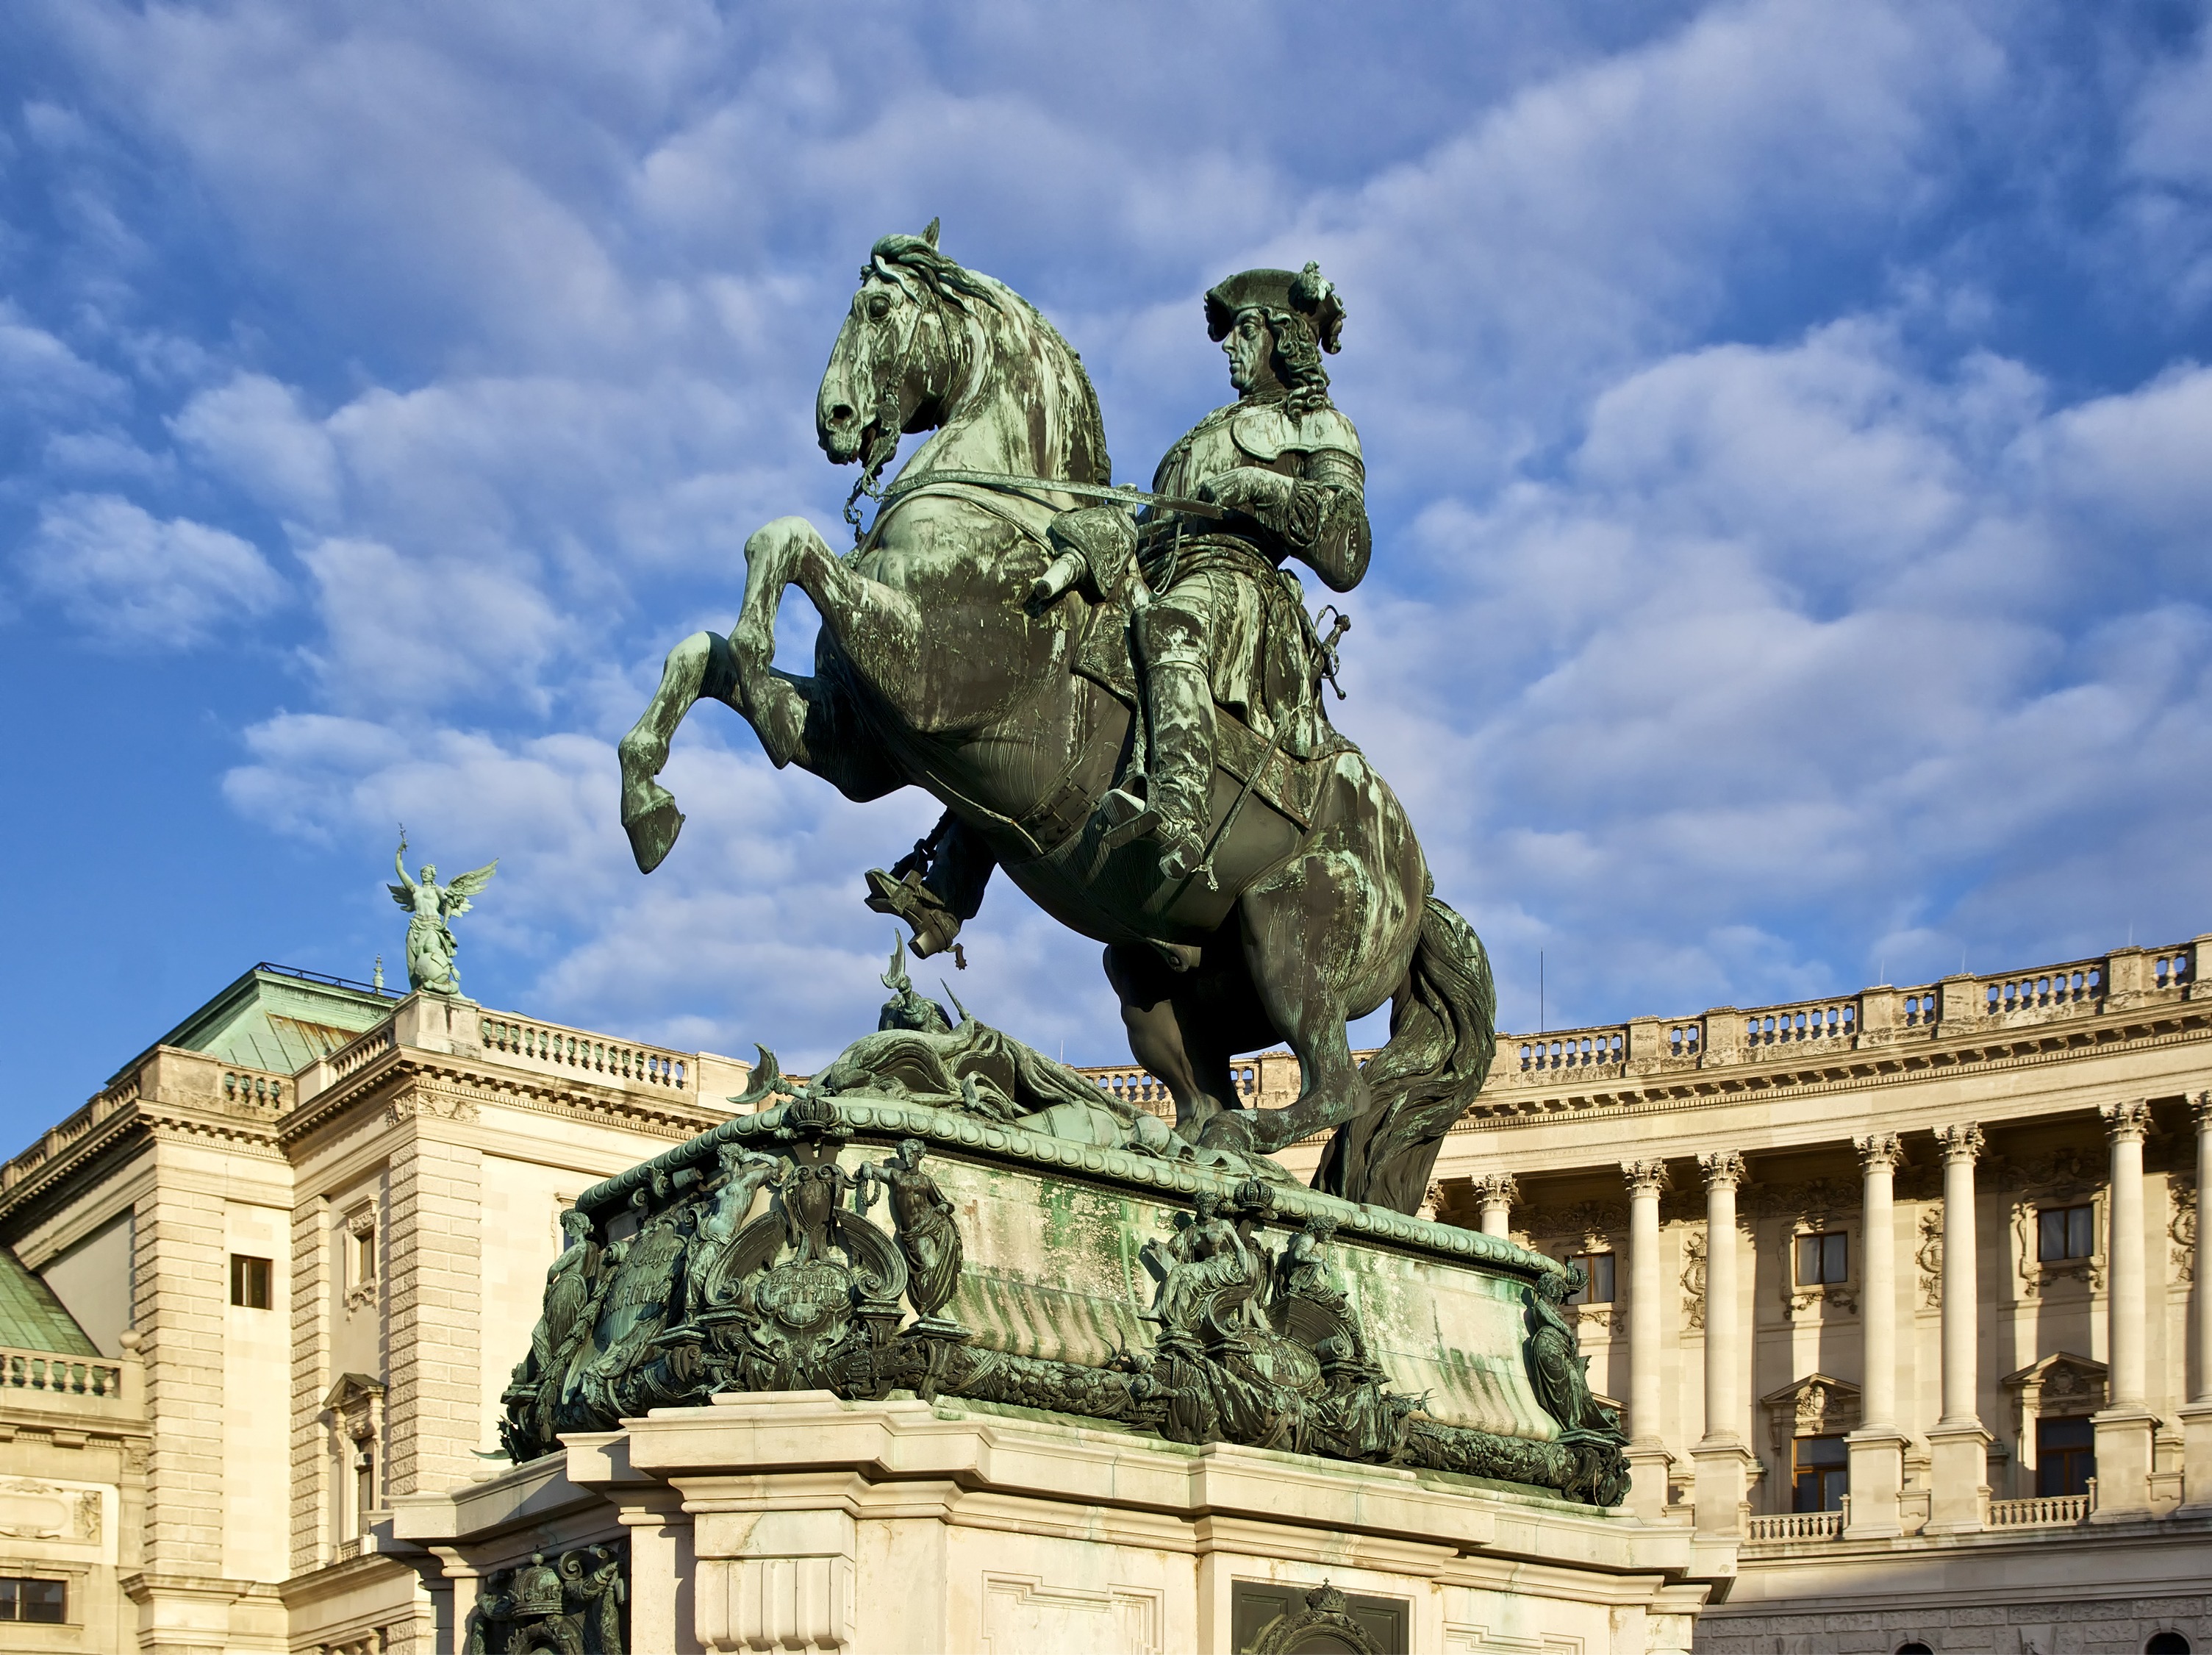
architecture, sky, city, monument, statue, plaza, artistic, landmark, austria, gargoyle, sculpture, outside, memorial, art, clouds, buildings, vienna, cities, ancient rome, prince eugene of savoy, ancient history